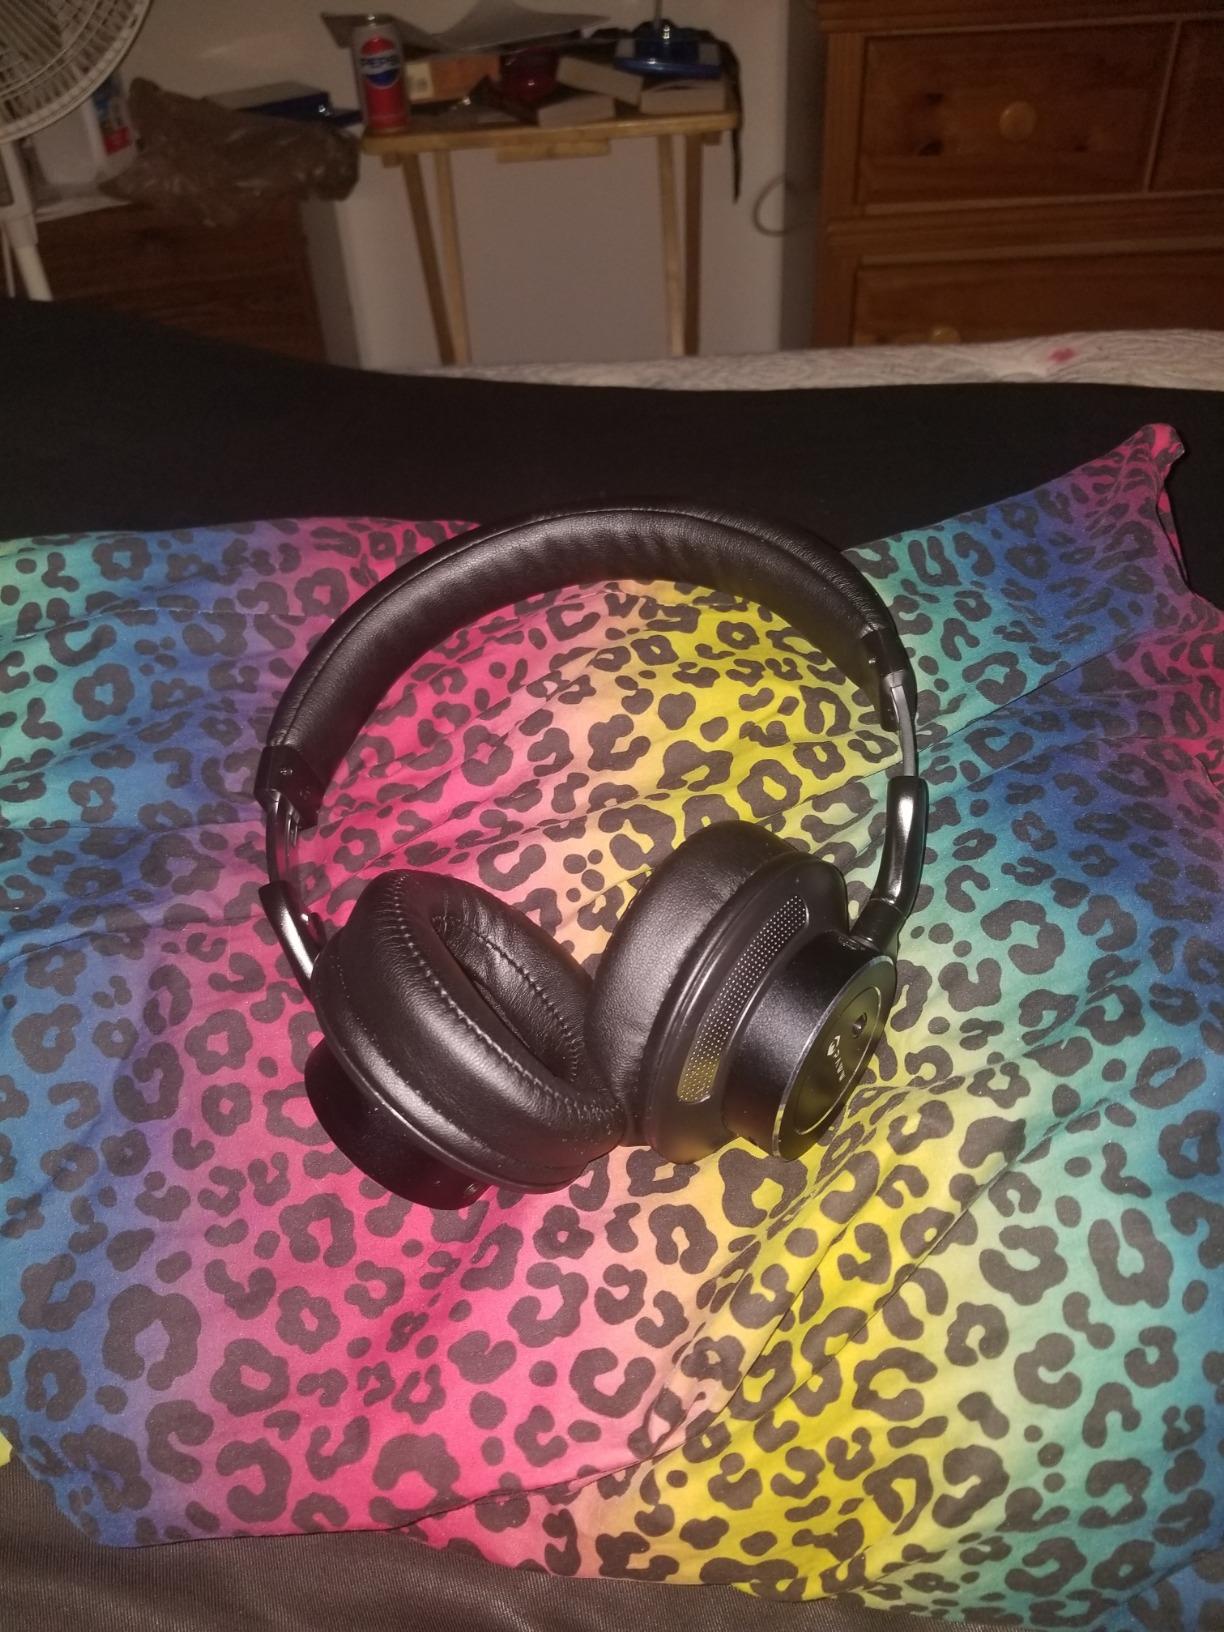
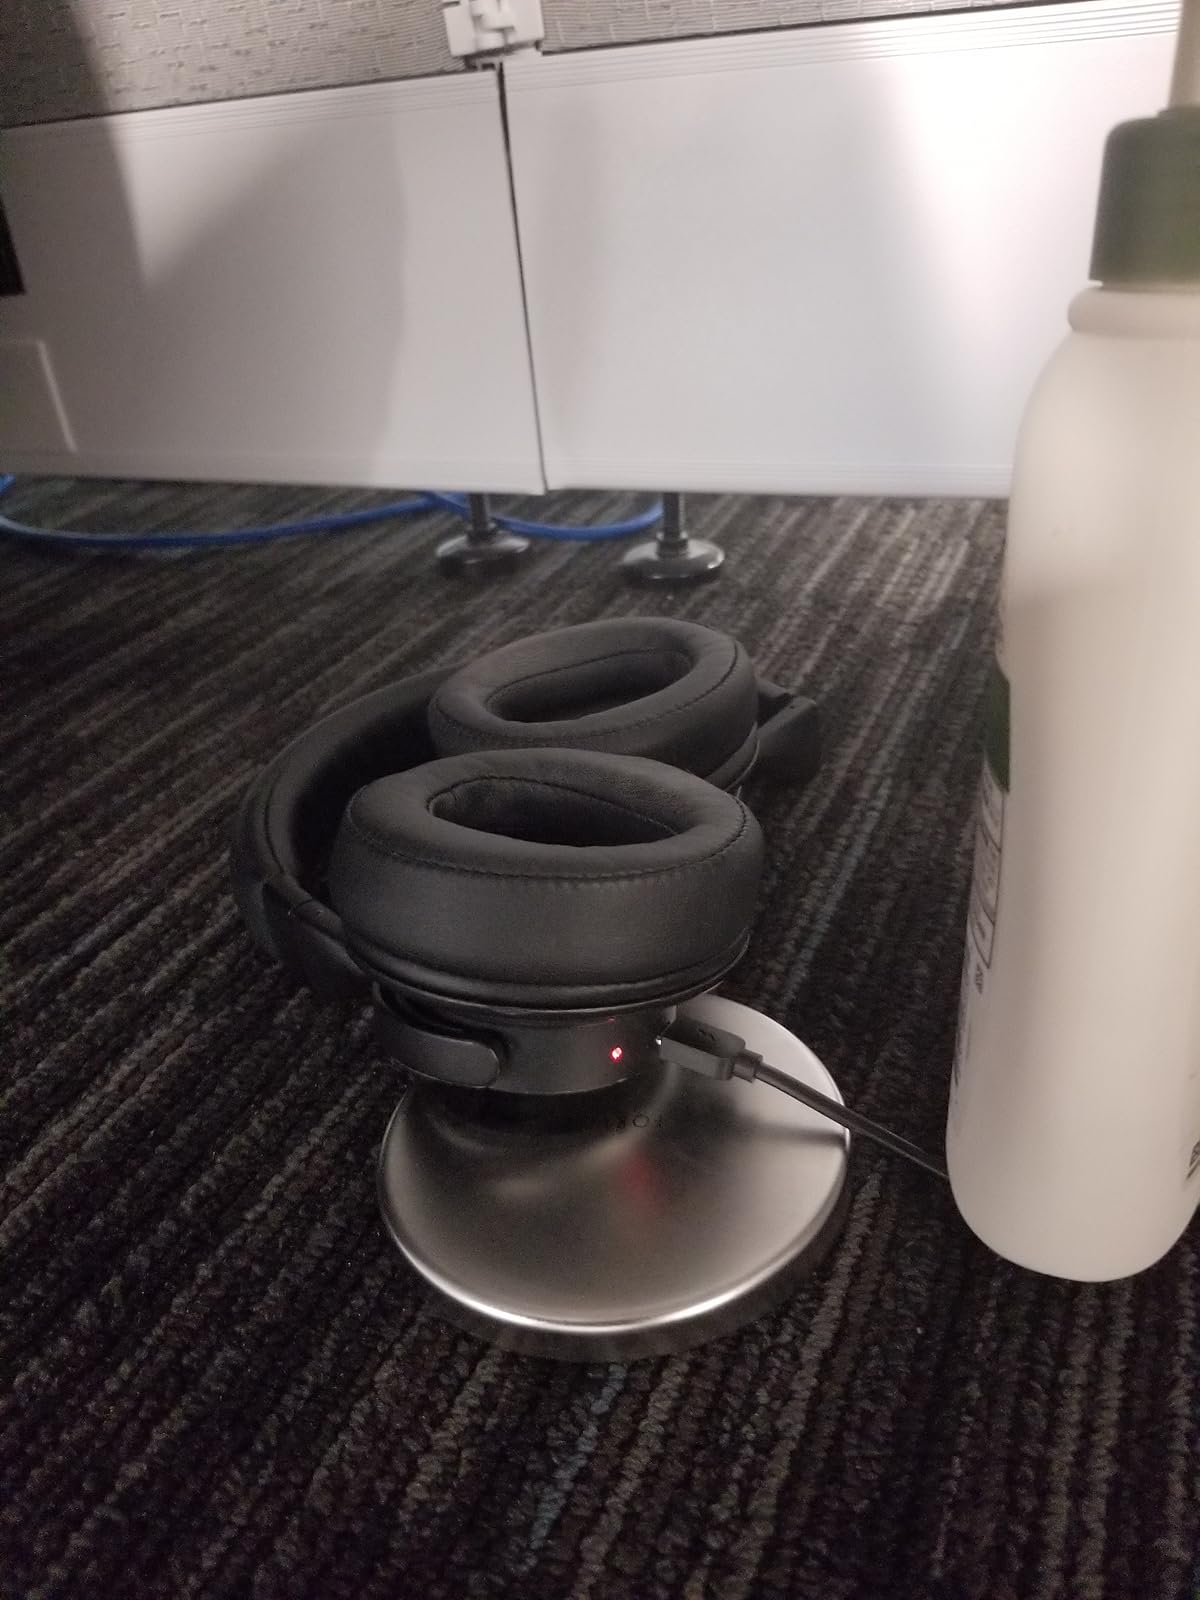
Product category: headphones
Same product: yes